Historic Spanish Point

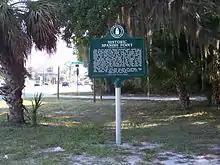
Historical marker

Historic Spanish Point is a museum and environmental complex located in Osprey, Florida at 337 North Tamiami Trail. The museum includes an archeological exhibit of a prehistoric Calusa shell mound known as a midden, a turn-of-the-century pioneer homestead historic house museum, a citrus packing house, a chapel, boatyard, gardens, and nature trails.